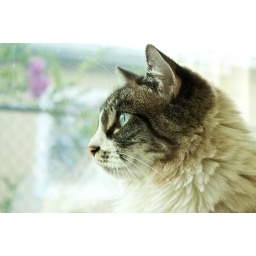
Yuki sitting by the window during a thunderstorm.